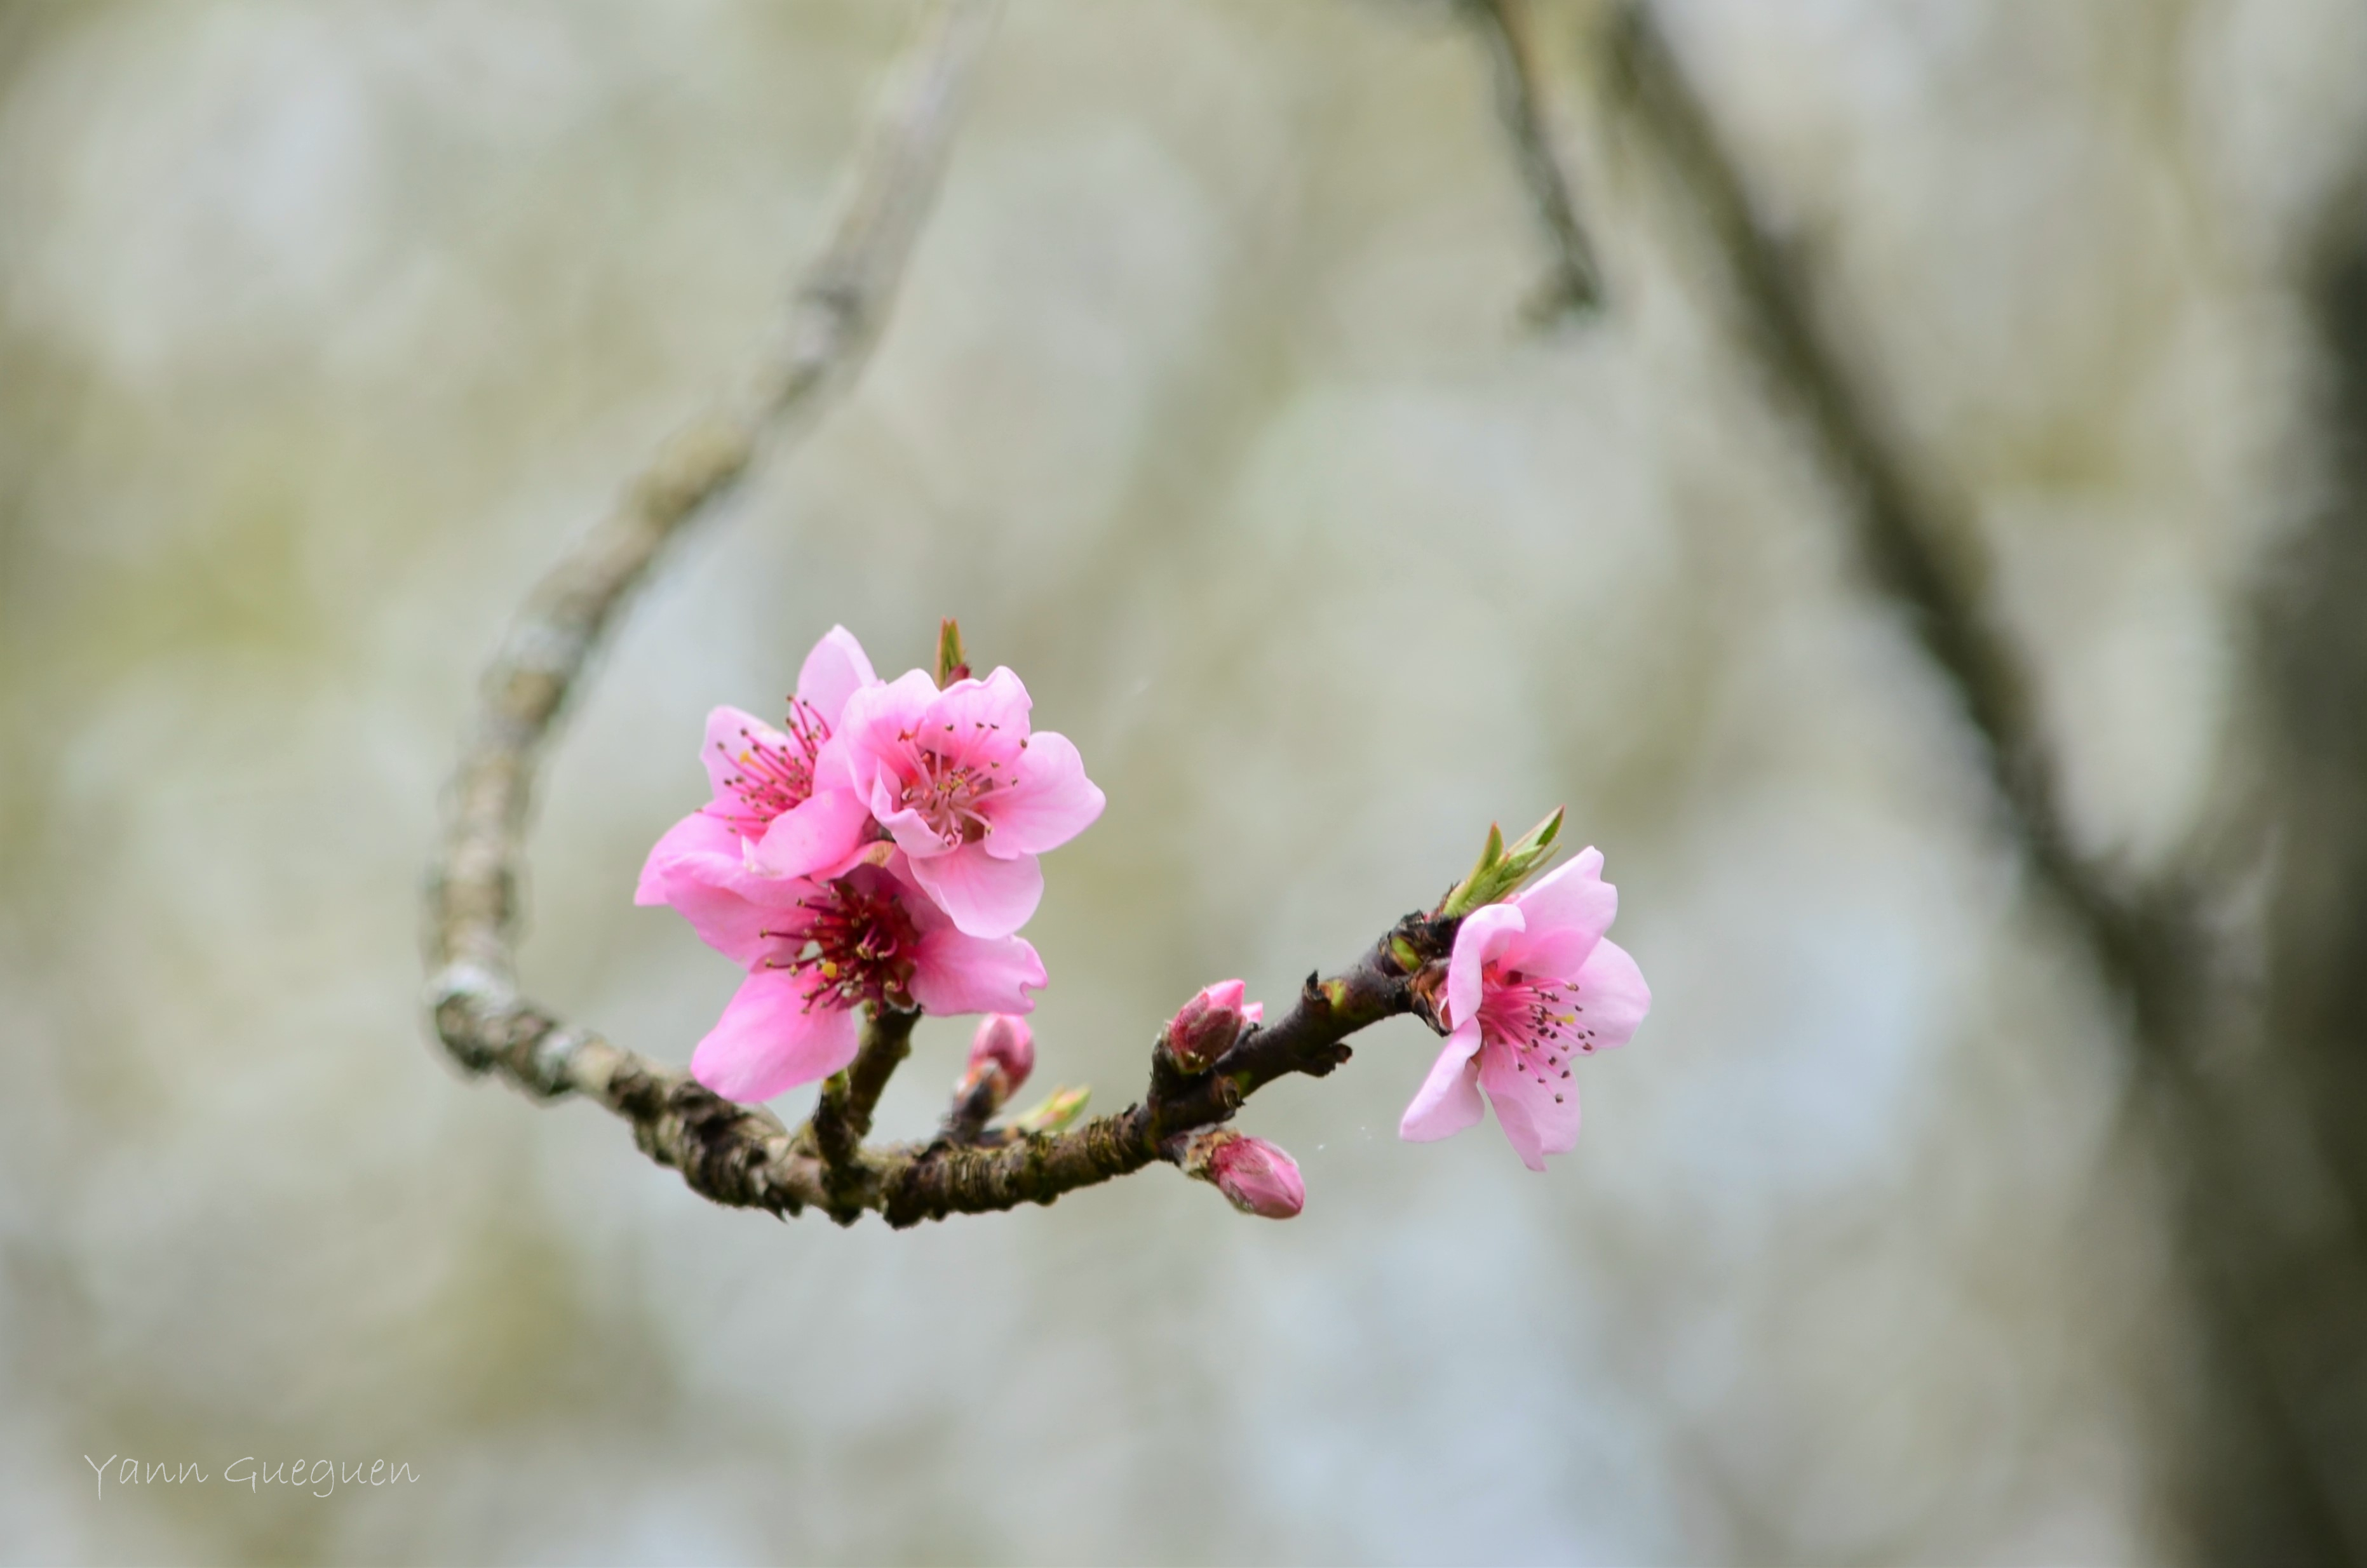
flower, blossom, pink, spring, branch, cherry blossom, flora, plant, twig, petal, plant stem, tree, bud, computer wallpaper